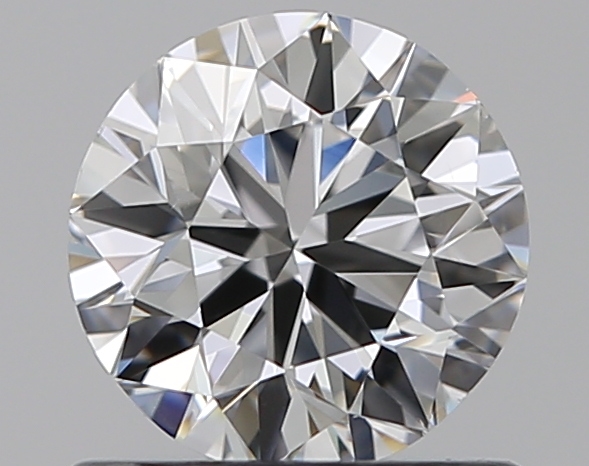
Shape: round
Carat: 0.7
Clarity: VS2
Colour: E
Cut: VG
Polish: VG
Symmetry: GD
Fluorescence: N
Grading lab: GIA
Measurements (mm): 5.6 x 5.67 x 3.51